MV Monte Cervantes

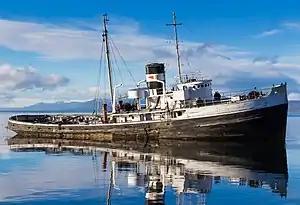
The wreck of the "St. Christopher" (2017)

For more than 20 years the ship rested relatively securely on underwater rock. Metal prices rose after the Second World War, and in 1951 the Italian salvage company Salvamar ("Seasaver") secured the marine salvage rights at the wreck site. A complete salvage was impossible and thus the strategy was to remove piece by piece all usable metal parts to melt down and sell. In 1953 the rescue tug "St. Christopher" (formerly ) was chartered to assist in the salvage operations. The tug herself ended up being beached and abandoned during the work and remains near Ushuaia today, a monument to the treacherous channel. In 1954 the attempt was begun to drag the wreck to Ushuaia where the more difficult dismantling could be undertaken. The salvage crew used floating devices to bring the ship back to the vertical. Finally the ship turned upright and slid off the reef, and on 14 October 1954 three tugboats began slowly pushing the remaining wreck to Ushuaia. However, when the little convoy had traveled less than a mile, the ship again listed to port and slowly slid beneath the water. "Monte Cervantes" irretrievably sank into the 130-meter (427-foot) depths of the Beagle Channel.